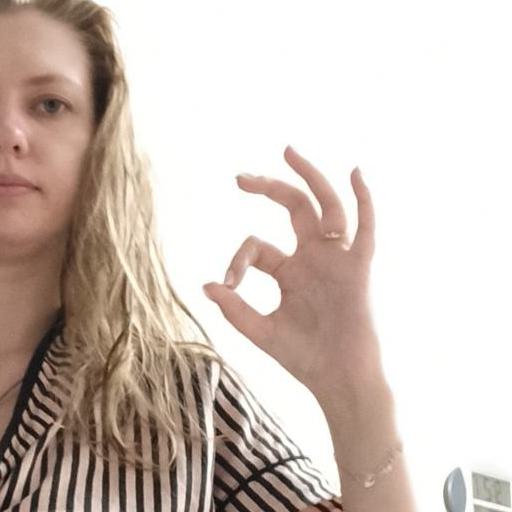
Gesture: ok